Luca Brecel

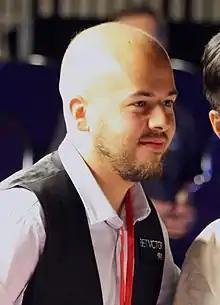
Brecel in 2022

Luca Brecel (born 8 March 1995) is a Belgian professional snooker player. A four-time ranking event winner, Brecel is a former World Snooker Champion, having won the 2023 event by defeating four-time champion Mark Selby in the final. Brecel trailed Si Jiahui 5–14 in the semi-final, but recovered to win 17–15. This comeback from nine frames behind is the biggest deficit ever overturned in the history of the World Championship at the Crucible Theatre.